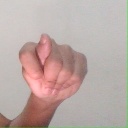
अक्षर: ट